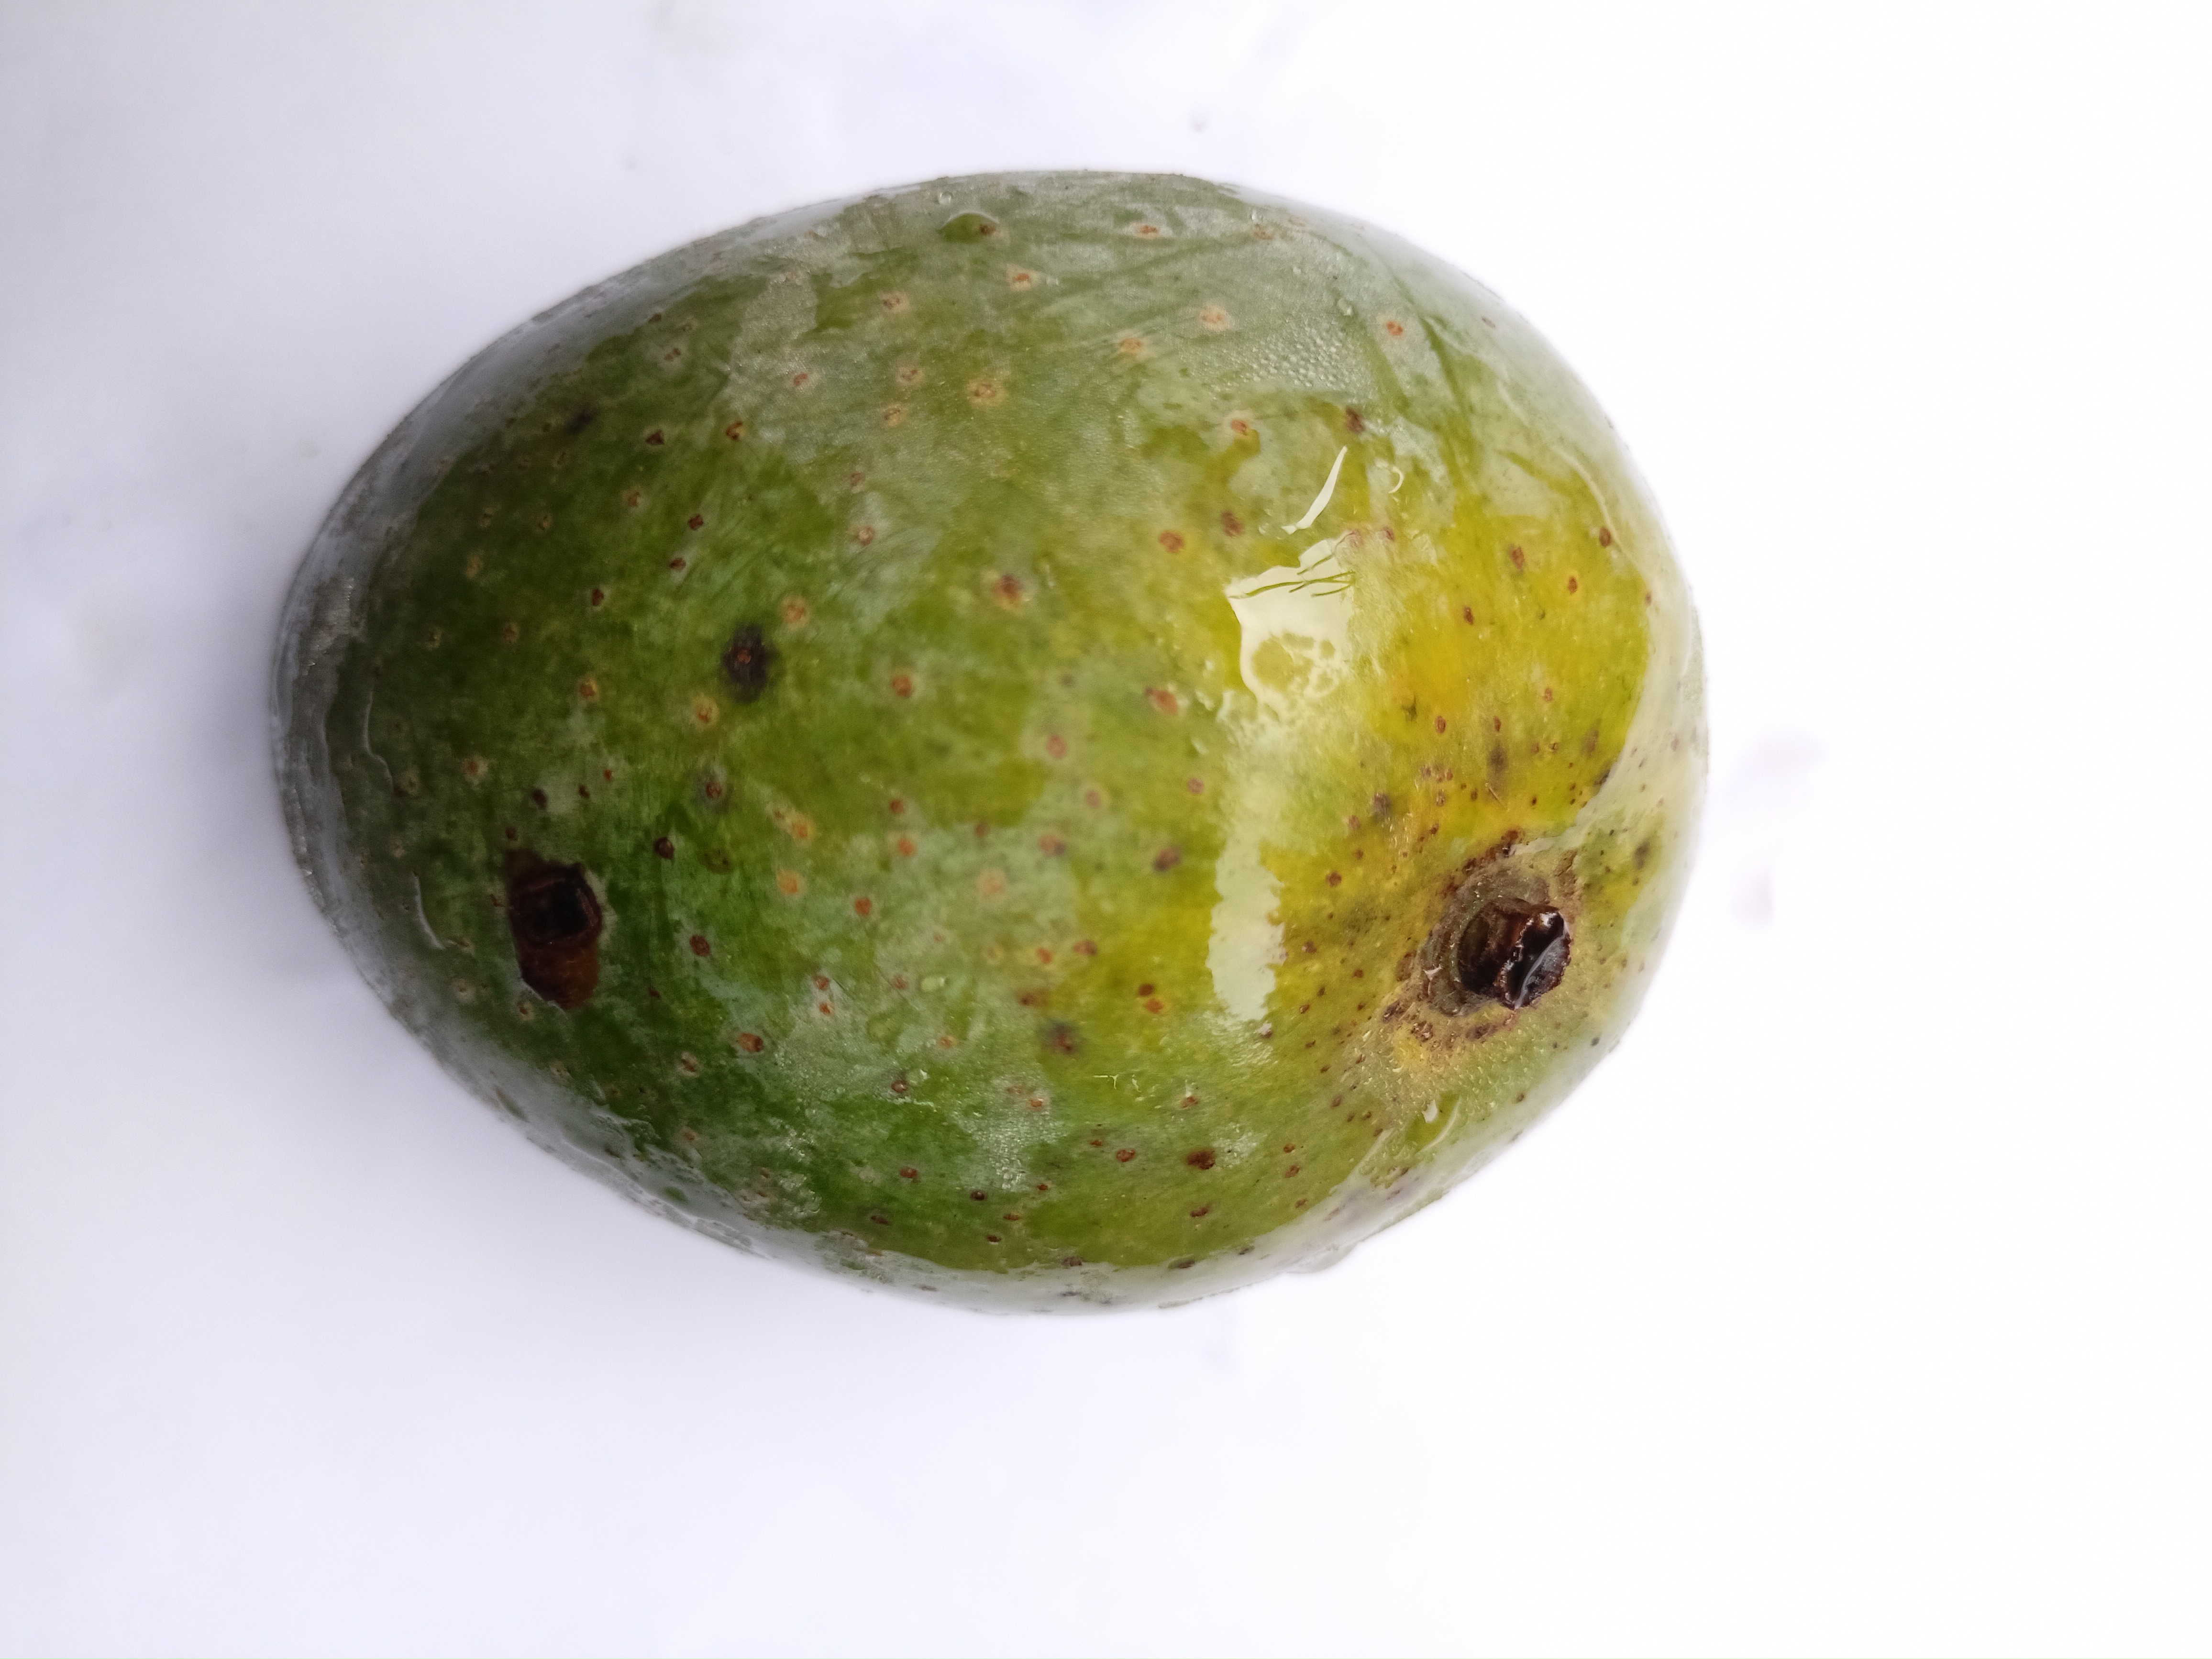
Mango variety: GopalBhog